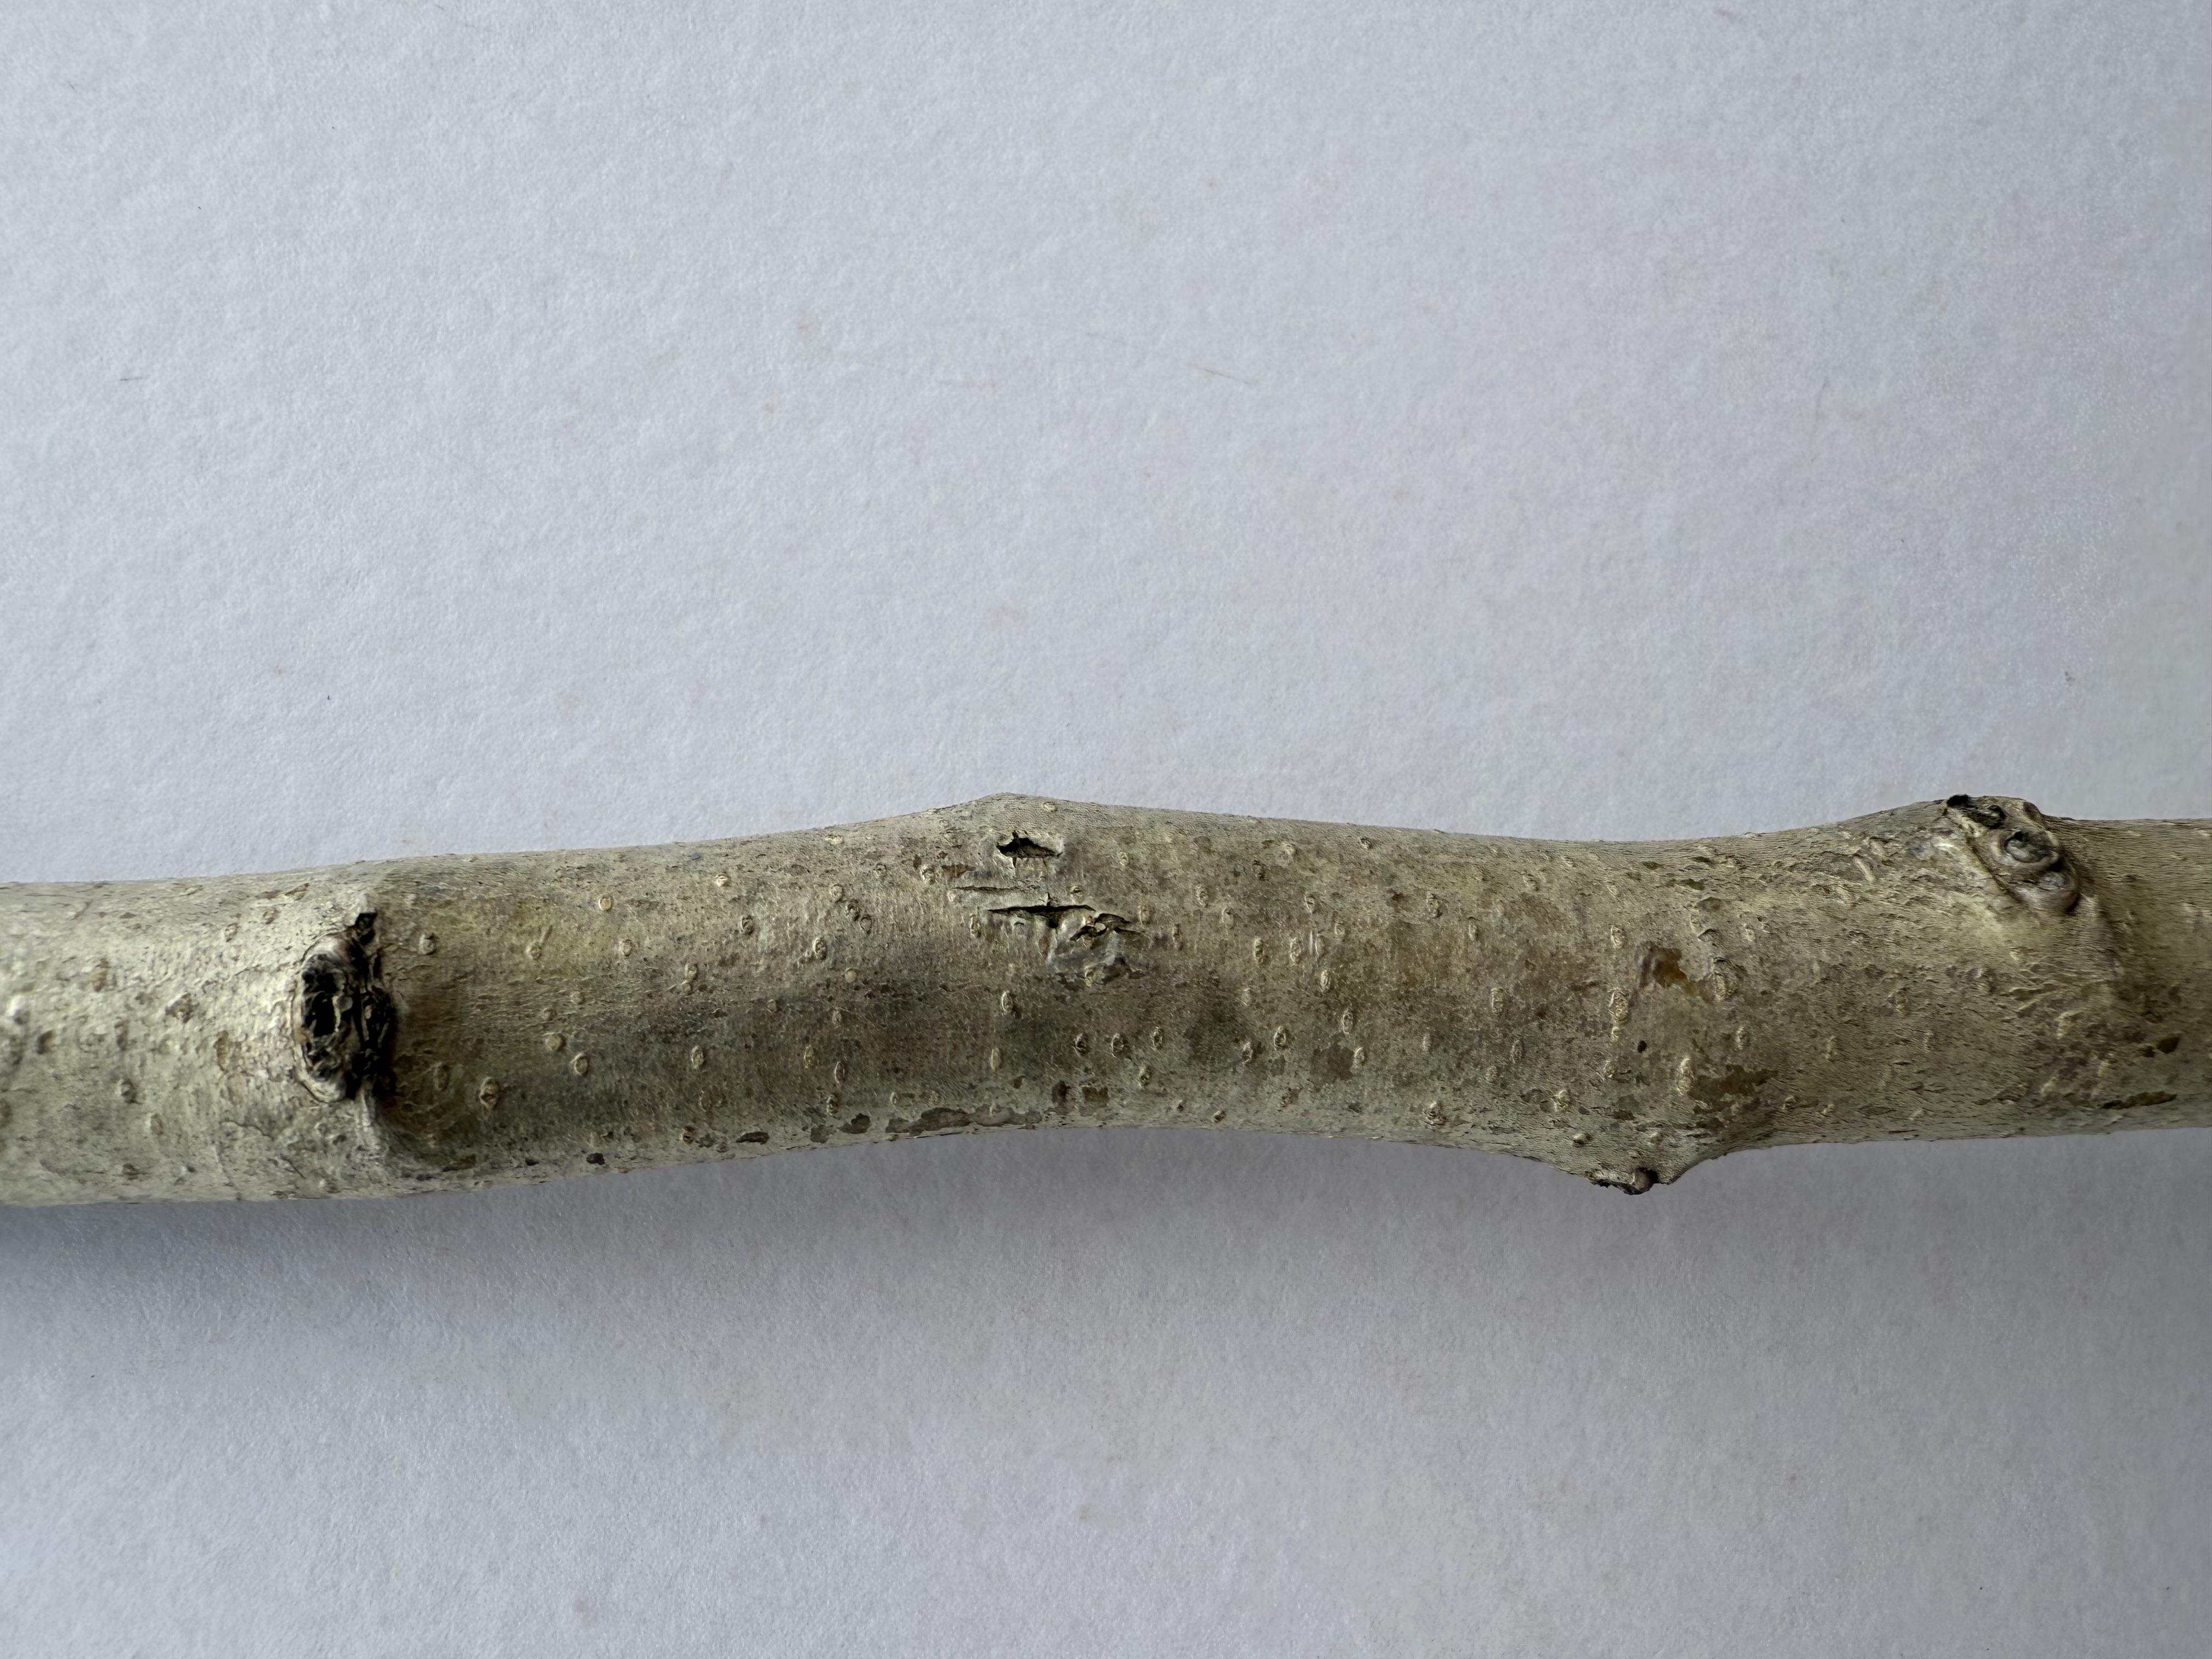
Variety: Medlar